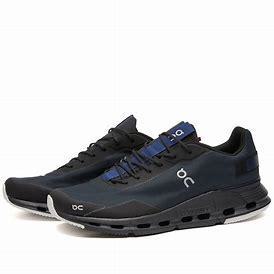
Brand: ON
Model: Cloudnova